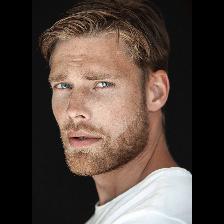
Label: Human